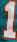
Number: 1